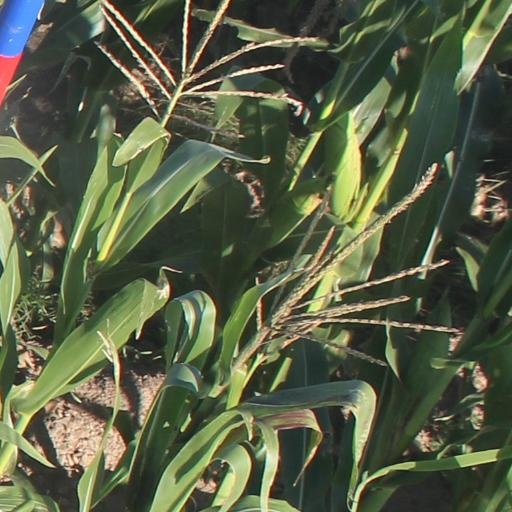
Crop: maize; corn